Danny Boy (1941 film)

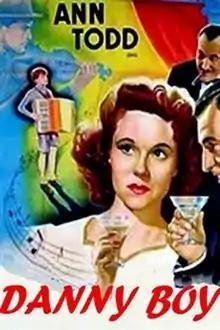

Danny Boy is a 1941 British drama film directed by Oswald Mitchell and starring David Farrar, Wilfrid Lawson, Ann Todd, John Warwick, and Grant Tyler. It was written by Vera Allinson.